Ohio Drive

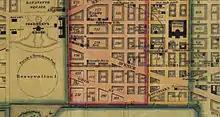
Ohio Avenue in 1851

Ohio Drive should be distinguished from Ohio Avenue. Ohio Avenue was part of the original L'Enfant Plan for the District of Columbia. It began on 15th Street NW, halfway between C and D Streets NW, and ran southeast (parallel to Pennsylvania Avenue) until it reached a small plaza at 12th Street NW. The avenue was obliterated in the early 20th century by the Federal Triangle complex. The Ronald Reagan Building and International Trade Center, Herbert C. Hoover Building, and Internal Revenue Service Building currently sit on the path of the old Ohio Avenue.